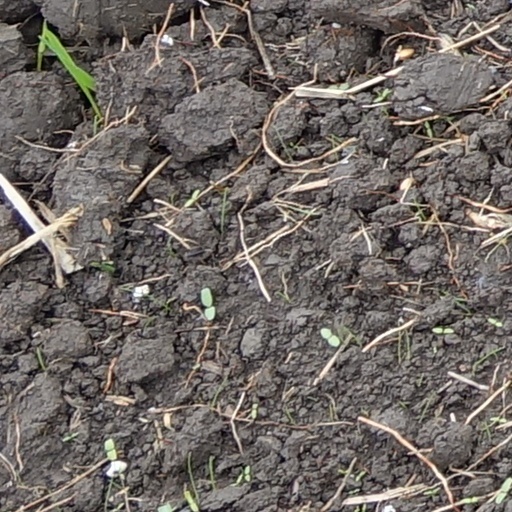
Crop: wheat